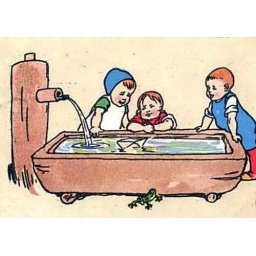
Dutch postcard boys with frog and toy sailboat in a water trough